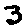
Label: 3